Richard Loo

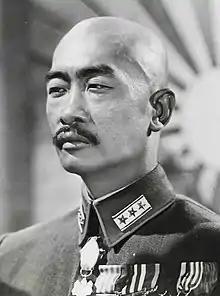
Loo in "The Purple Heart" (1944)

Note: Loo twice appeared as a talk-show guest--with Johnny Carson in 1969 and Dick Cavett in 1971. The latter, who loved to do an impression of Loo, specifically asked him about his career, including being of Chinese ancestry yet playing Japanese soldiers in WWII films (Loo said he didn't mind; work was work) and the different ways Chinese and Japanese spoke English.